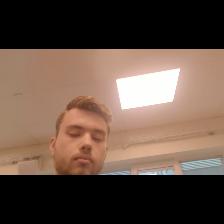
Label: Human